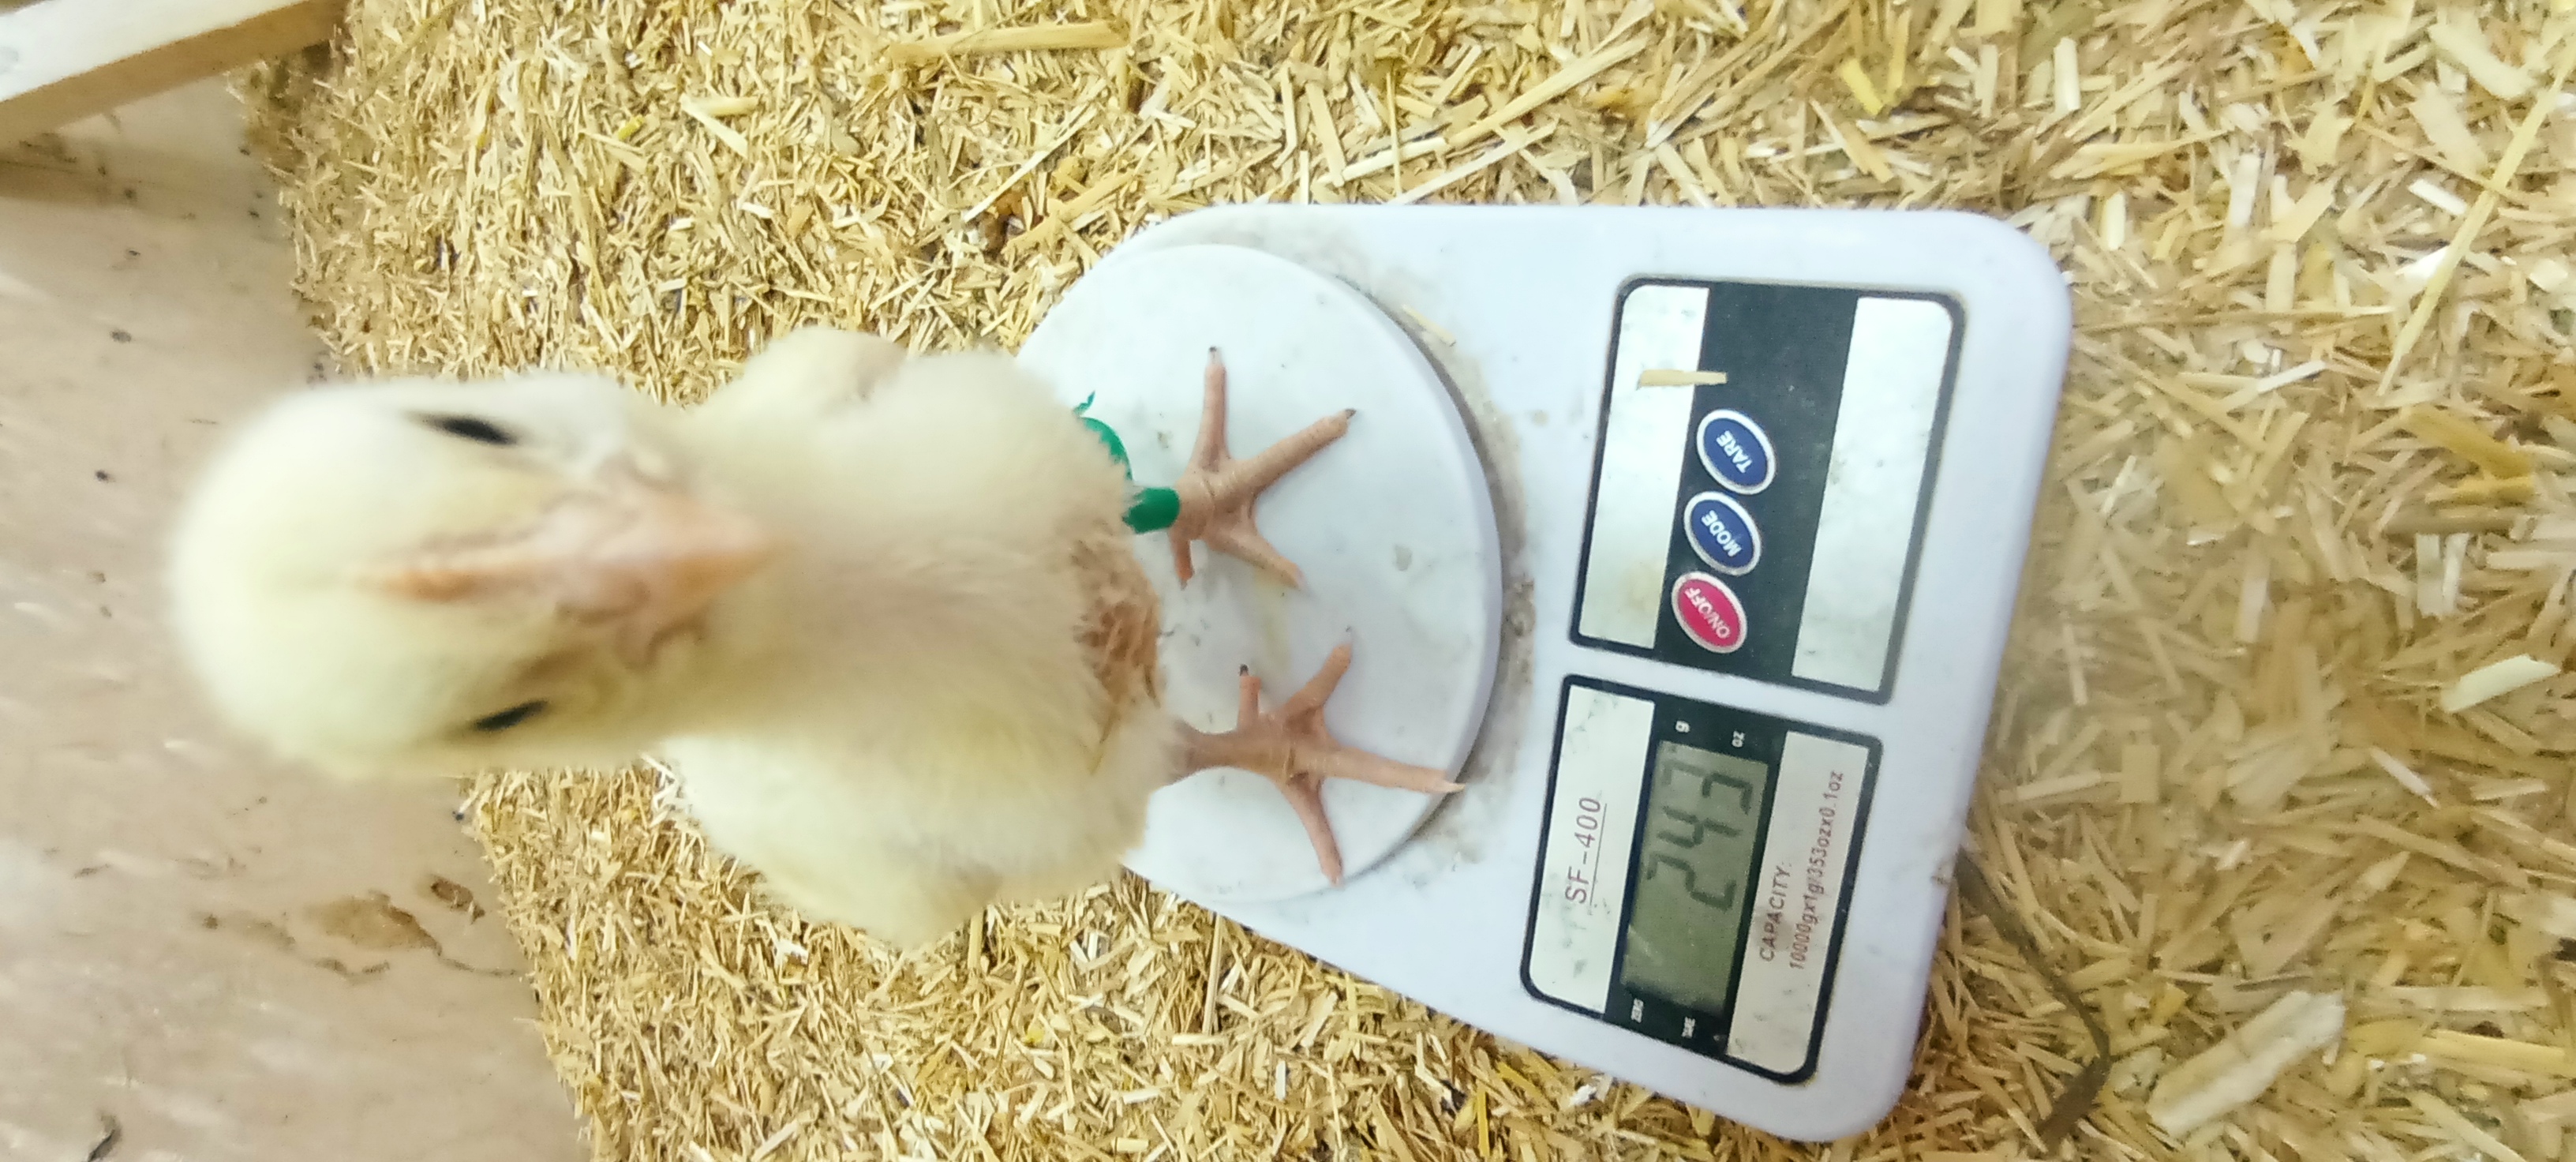
Weight: 243 g